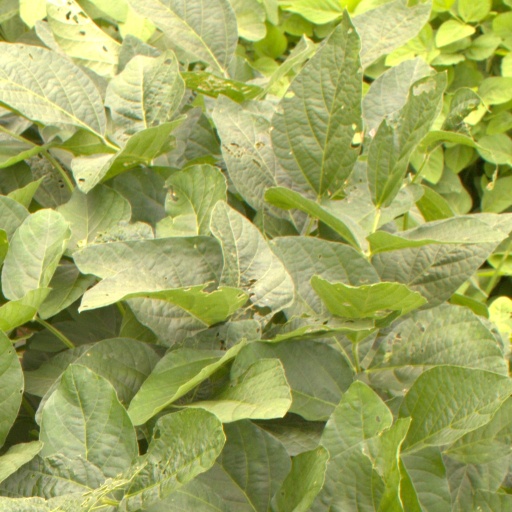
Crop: soybean